San Biagio Platani

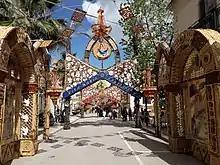
The Bread Arches of Easter

Beginning as a devotional of the two largest catholic confraternities of San Biagio, the festival of the "Archi di Pasqua" has become a well known international event. Welcoming thousands of visitors every year. The village has a museum dedicated share the history and process of the Archi di Pasqua.